Flora of the Australian Capital Territory

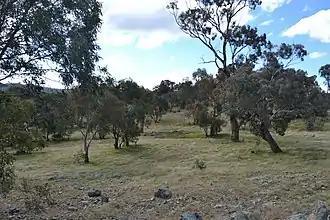
Flora of Curtin Park found in Curtin, ACT

The Flora of the Australian Capital Territory are the plants that grow naturally in the Australian Capital Territory (ACT). The environments range from Alpine area on the higher mountains, sclerophyll forest, to woodland. Much of the ACT has been cleared for grazing, and is also burnt off by bushfires several times per century. The kinds of plants can be grouped into vascular plants that include gymnosperms, flowering plants, and ferns; bryophytes, lichens, fungi, and freshwater algae. Four flowering plants are endemic to the ACT. Also several lichens are unique to the ACT, however as further study is undertaken they are likely to be found elsewhere too.